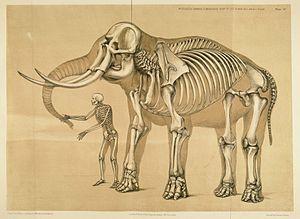
Les éléphants sont des mammifères proboscidiens de la famille des Éléphantidés. Ils correspondent aujourd'hui à trois espèces réparties en deux genres distincts. L'Éléphant de savane d'Afrique et l'Éléphant de forêt d'Afrique, autrefois regroupés sous la même espèce d'« Éléphant d'Afrique », appartiennent au genre Loxodonta, tandis que l'Éléphant d'Asie, anciennement appelé « éléphant indien », appartient au genre Elephas. Ils se différencient par certaines caractéristiques anatomiques, les éléphants d'Asie étant en général plus petits avec des oreilles plus petites, ou encore une différence du bout de la trompe. Ces espèces survivantes font localement l'objet de programmes ou de projets de réintroduction et de protection.